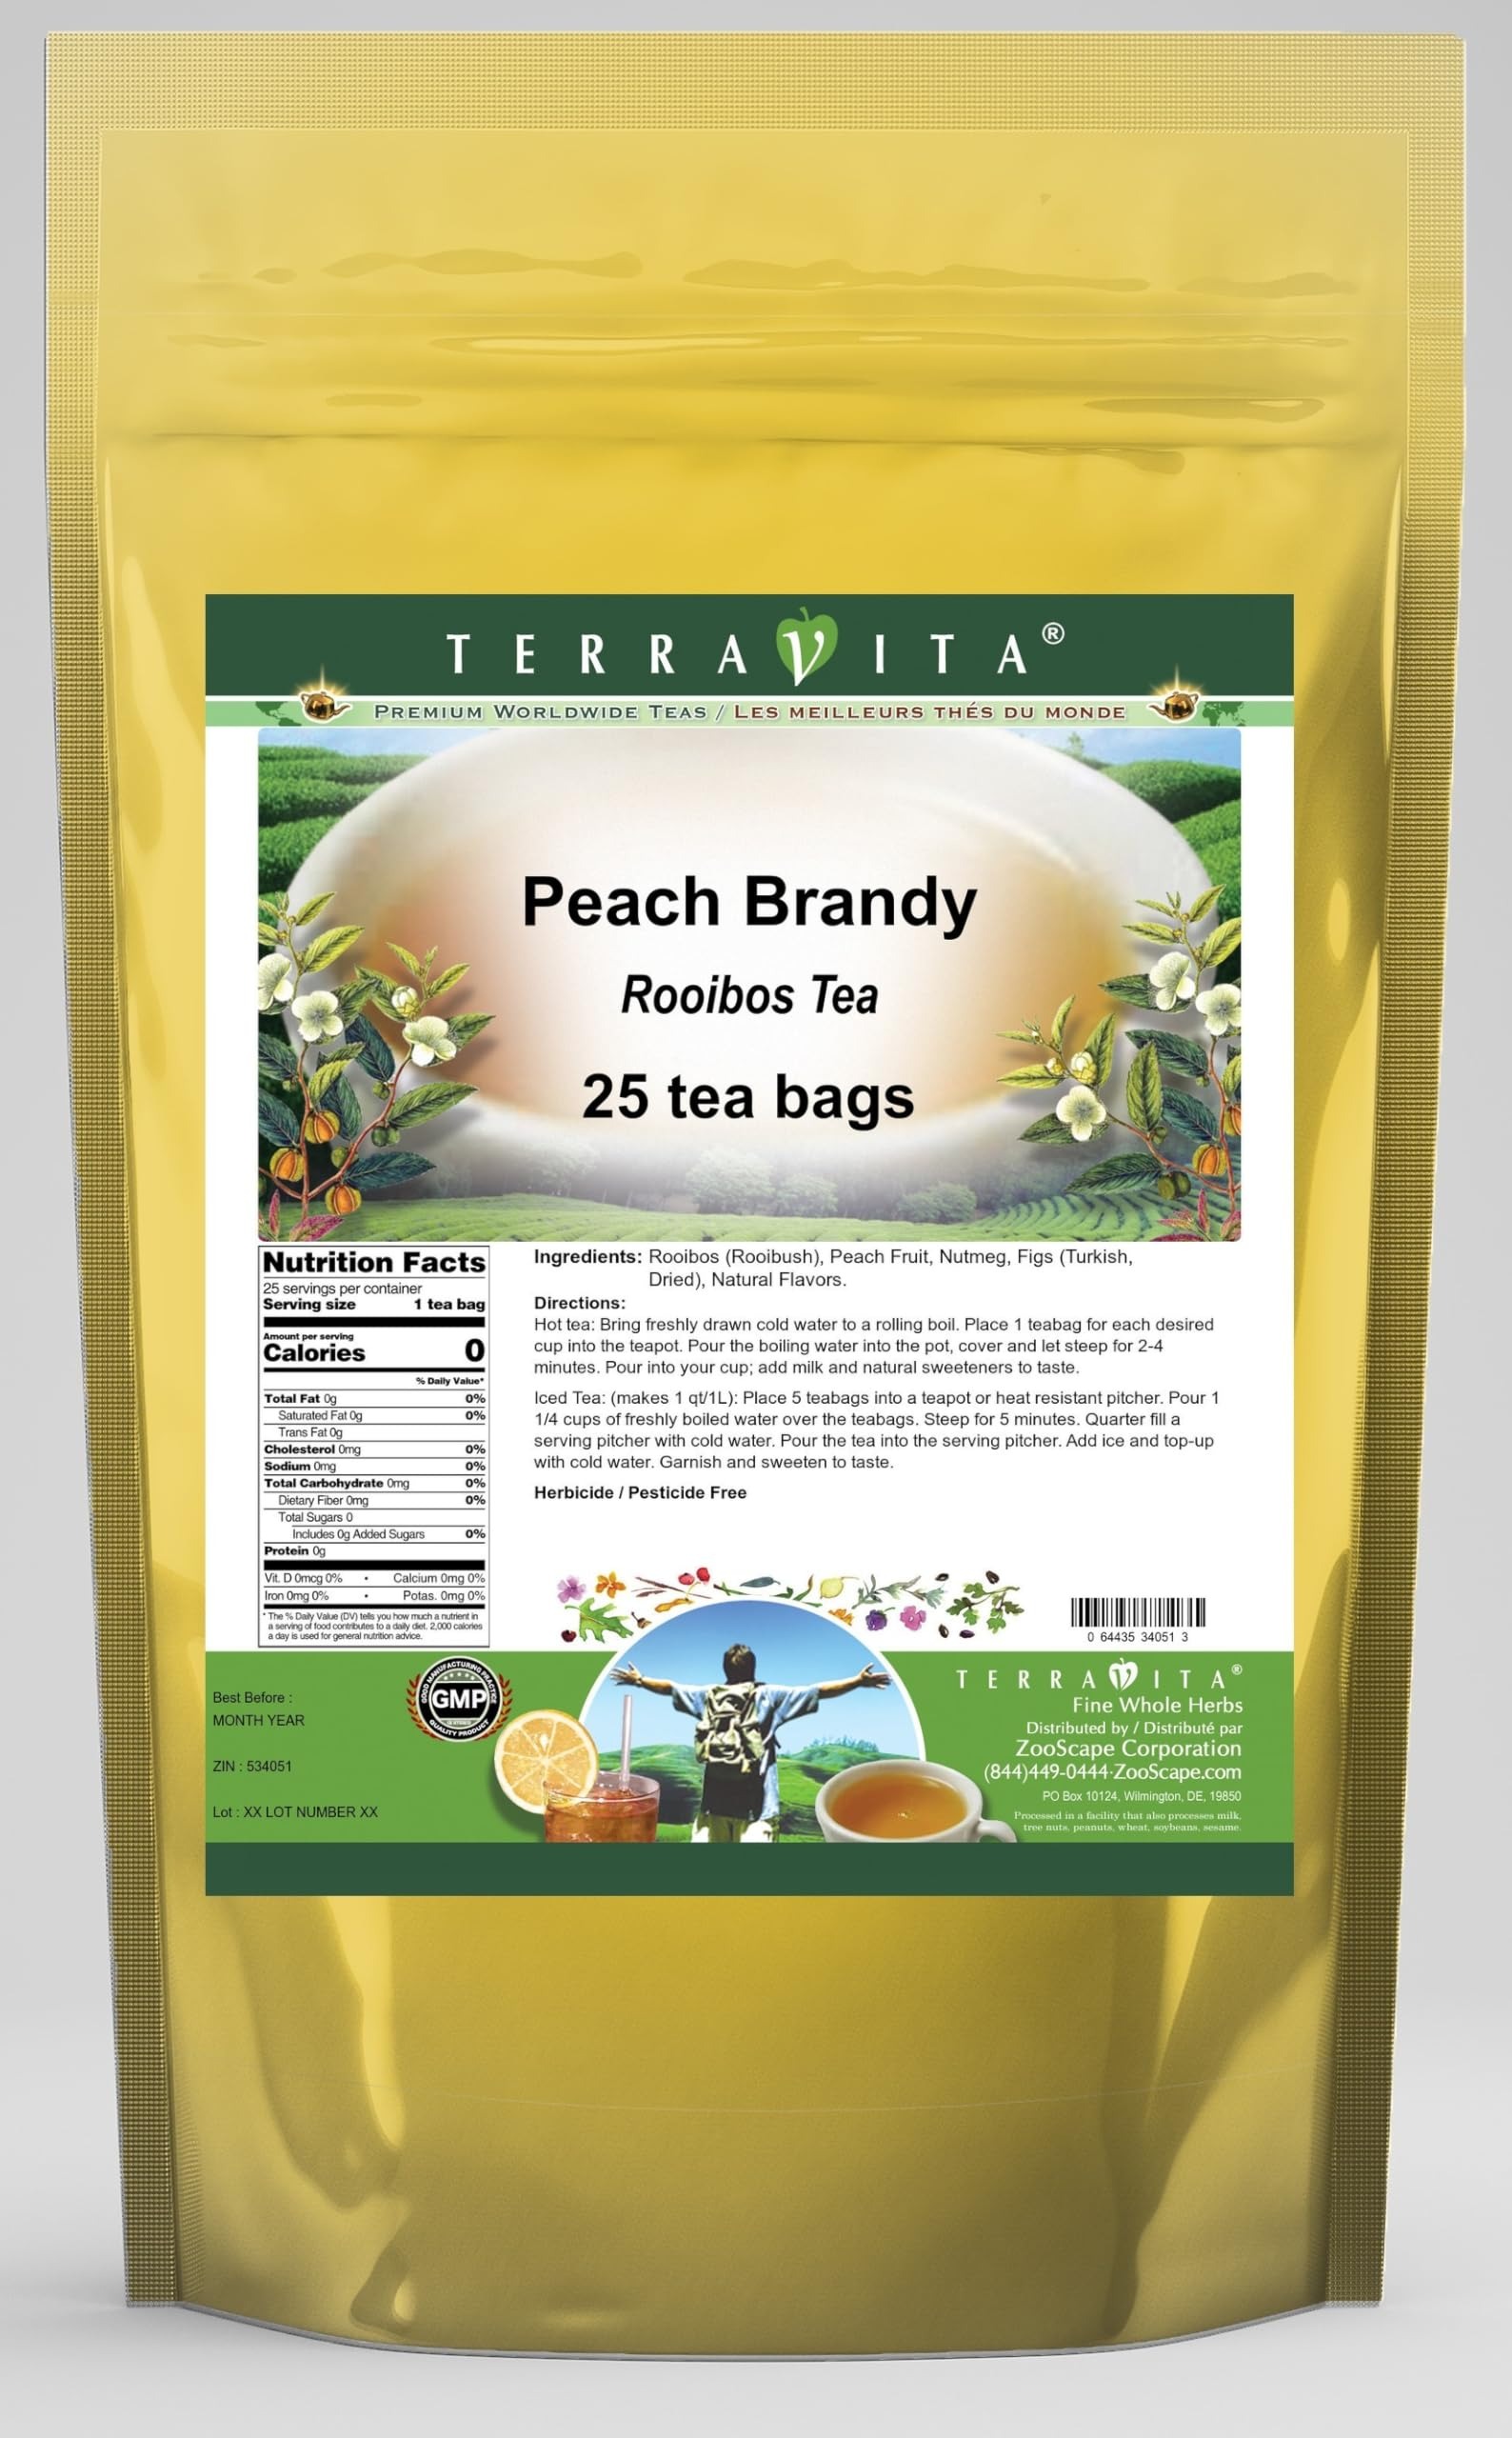
Item Name: Peach Brandy Rooibos Tea (25 tea bags, ZIN: 534051) - 3 Pack
Bullet Point 1: Our Peach Brandy Rooibos Tea is a delightful flavored Rooibos tea with Peach Fruit, Nutmeg and Figs that you will really enjoy! The unique Peach Brandy aroma and taste is a delight! - Ingredients: Rooibos tea, Peach Fruit, Nutmeg, Figs and Natural Peach Brandy Flavor.
Bullet Point 2: No fillers.
Bullet Point 3: Manufacturer: TerraVita
Bullet Point 4: Size: 25 tea bags
Bullet Point 5: Rooibos Tea Bags - Packed in a convenient upright pouch!
Product Description: Our Peach Brandy Rooibos Tea is a delightful flavored Rooibos tea with Peach Fruit, Nutmeg and Figs that you will really enjoy! The unique Peach Brandy aroma and taste is a delight! - Ingredients: Rooibos tea, Peach Fruit, Nutmeg, Figs and Natural Peach Brandy Flavor. - Hot tea brewing method: Bring freshly drawn cold water to a rolling boil. Place 1 teabag for each desired cup into the teapot. Pour the boiling water into the pot, cover and let steep for 2-4 minutes. Pour into your cup; add milk and natural sweeteners to taste. - Iced tea brewing method: (to make 1 liter/quart): Place 5 teabags into a teapot or heat resistant pitcher. Pour 1 1/4 cups of freshly boiled water over the teabags. Steep for 5 minutes. Quarter fill a serving pitcher with cold water. Pour the tea into the serving pitcher. Add ice and top-up with cold water. Garnish and sweeten to taste. - TerraVita is an exclusive line of premium-quality, natural source products that use only the finest, purest and most potent ingredients found around the world. TerraVita is hallmarked by the highest possible standards of purity, potency, stability and freshness. All of our products are prepared with the highest elements of quality control, from raw materials through the entire manufacturing process, up to and including the moment that the bottles or bags are sealed for freshness and shipped out to you. Our highest possible standards are certified by independent laboratories and backed by our personal guarantee. - TerraVita exists to meet and ensure your family's health and wellness without the harmful effects of chemicals and health products. We strive to make all of our products affordable and reliable and are constantly searching the market to maintain our affordability and to look for new ways to serve you
Value: 75.0
Unit: Count

Price: 51.54